Moses Jackson

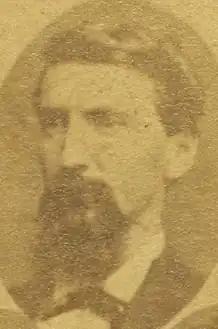
Portrait of Moses Jackson from the 1878 legislature

Moses Jackson (January 14, 1822 - November 28, 1895) was a Confederate Army officer during the Civil War and a state legislator in Mississippi. He was accused of being a ringleader of violent Democratic Party election activities He served in the state legislature immediately prior to the Civil War, after it, and again after Reconstruction ended. He served in the state house and as a state senator for Wilkinson County, Mississippi.